Luis Landriscina

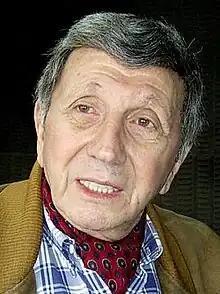
Luis Landriscina in 2007.

Luigi Landriscina, better known for his stage name Luis Landriscina (born 19 December 1935 in Colonia Baranda, Chaco Province, Argentina) is an Argentine humorist and actor.